Germanicus's expedition into Germania

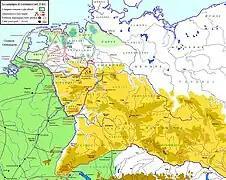
Germanicus' military campaign in 15 AD.

The primary war aim of Germanicus, commissioned by Augustus, was to restore the situation before the Teutoburg Forest catastrophe of 9 AD. This included the re-establishment of Roman supremacy west of the Rhine and the subjugation of the rebellious tribes, the protection of Gaul from Germanic raids, retaliation for the destruction of Varus' legions, also according to the "Tabula Siarensis", and the recovery of the three legionary eagles lost in the Battle of the Teutoburg Forest. In addition, the loyalty of the coastal tribes had to be secured: Frisians and Chauci had stayed away from Arminius' revolt, but control over these (and possibly over other smaller coastal tribes) had to be at least maintained, perhaps partially regained.